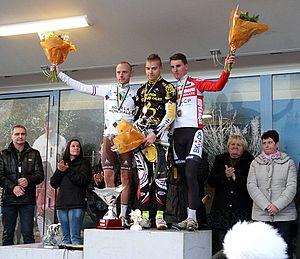
Podium élite du Championnat Régional Nord-Pas-de-Calais de cyclo-cross de Marles-les-Mines le 15 décembre 2013
Quentin Jauregui, né le 22 avril 1994 à Cambrai, est un coureur cycliste français. Spécialiste du cyclo-cross, il a été champion de France juniors et troisième du championnat du monde juniors en 2012. Il est professionnel depuis 2014 et membre de l'équipe AG2R La Mondiale depuis 2015.